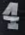
Number: 4